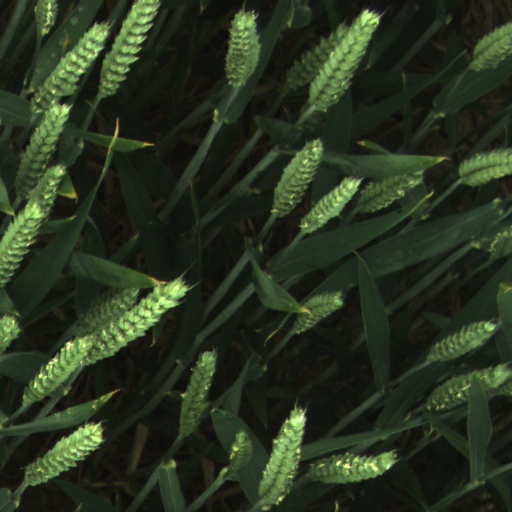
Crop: wheat